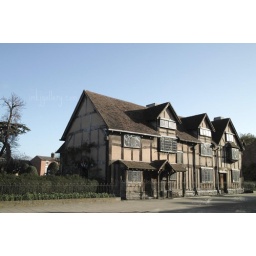
A must-visit house in Stradford-upon-Avon. We enjoyed the walks as it was the only day it was clear blue skies.